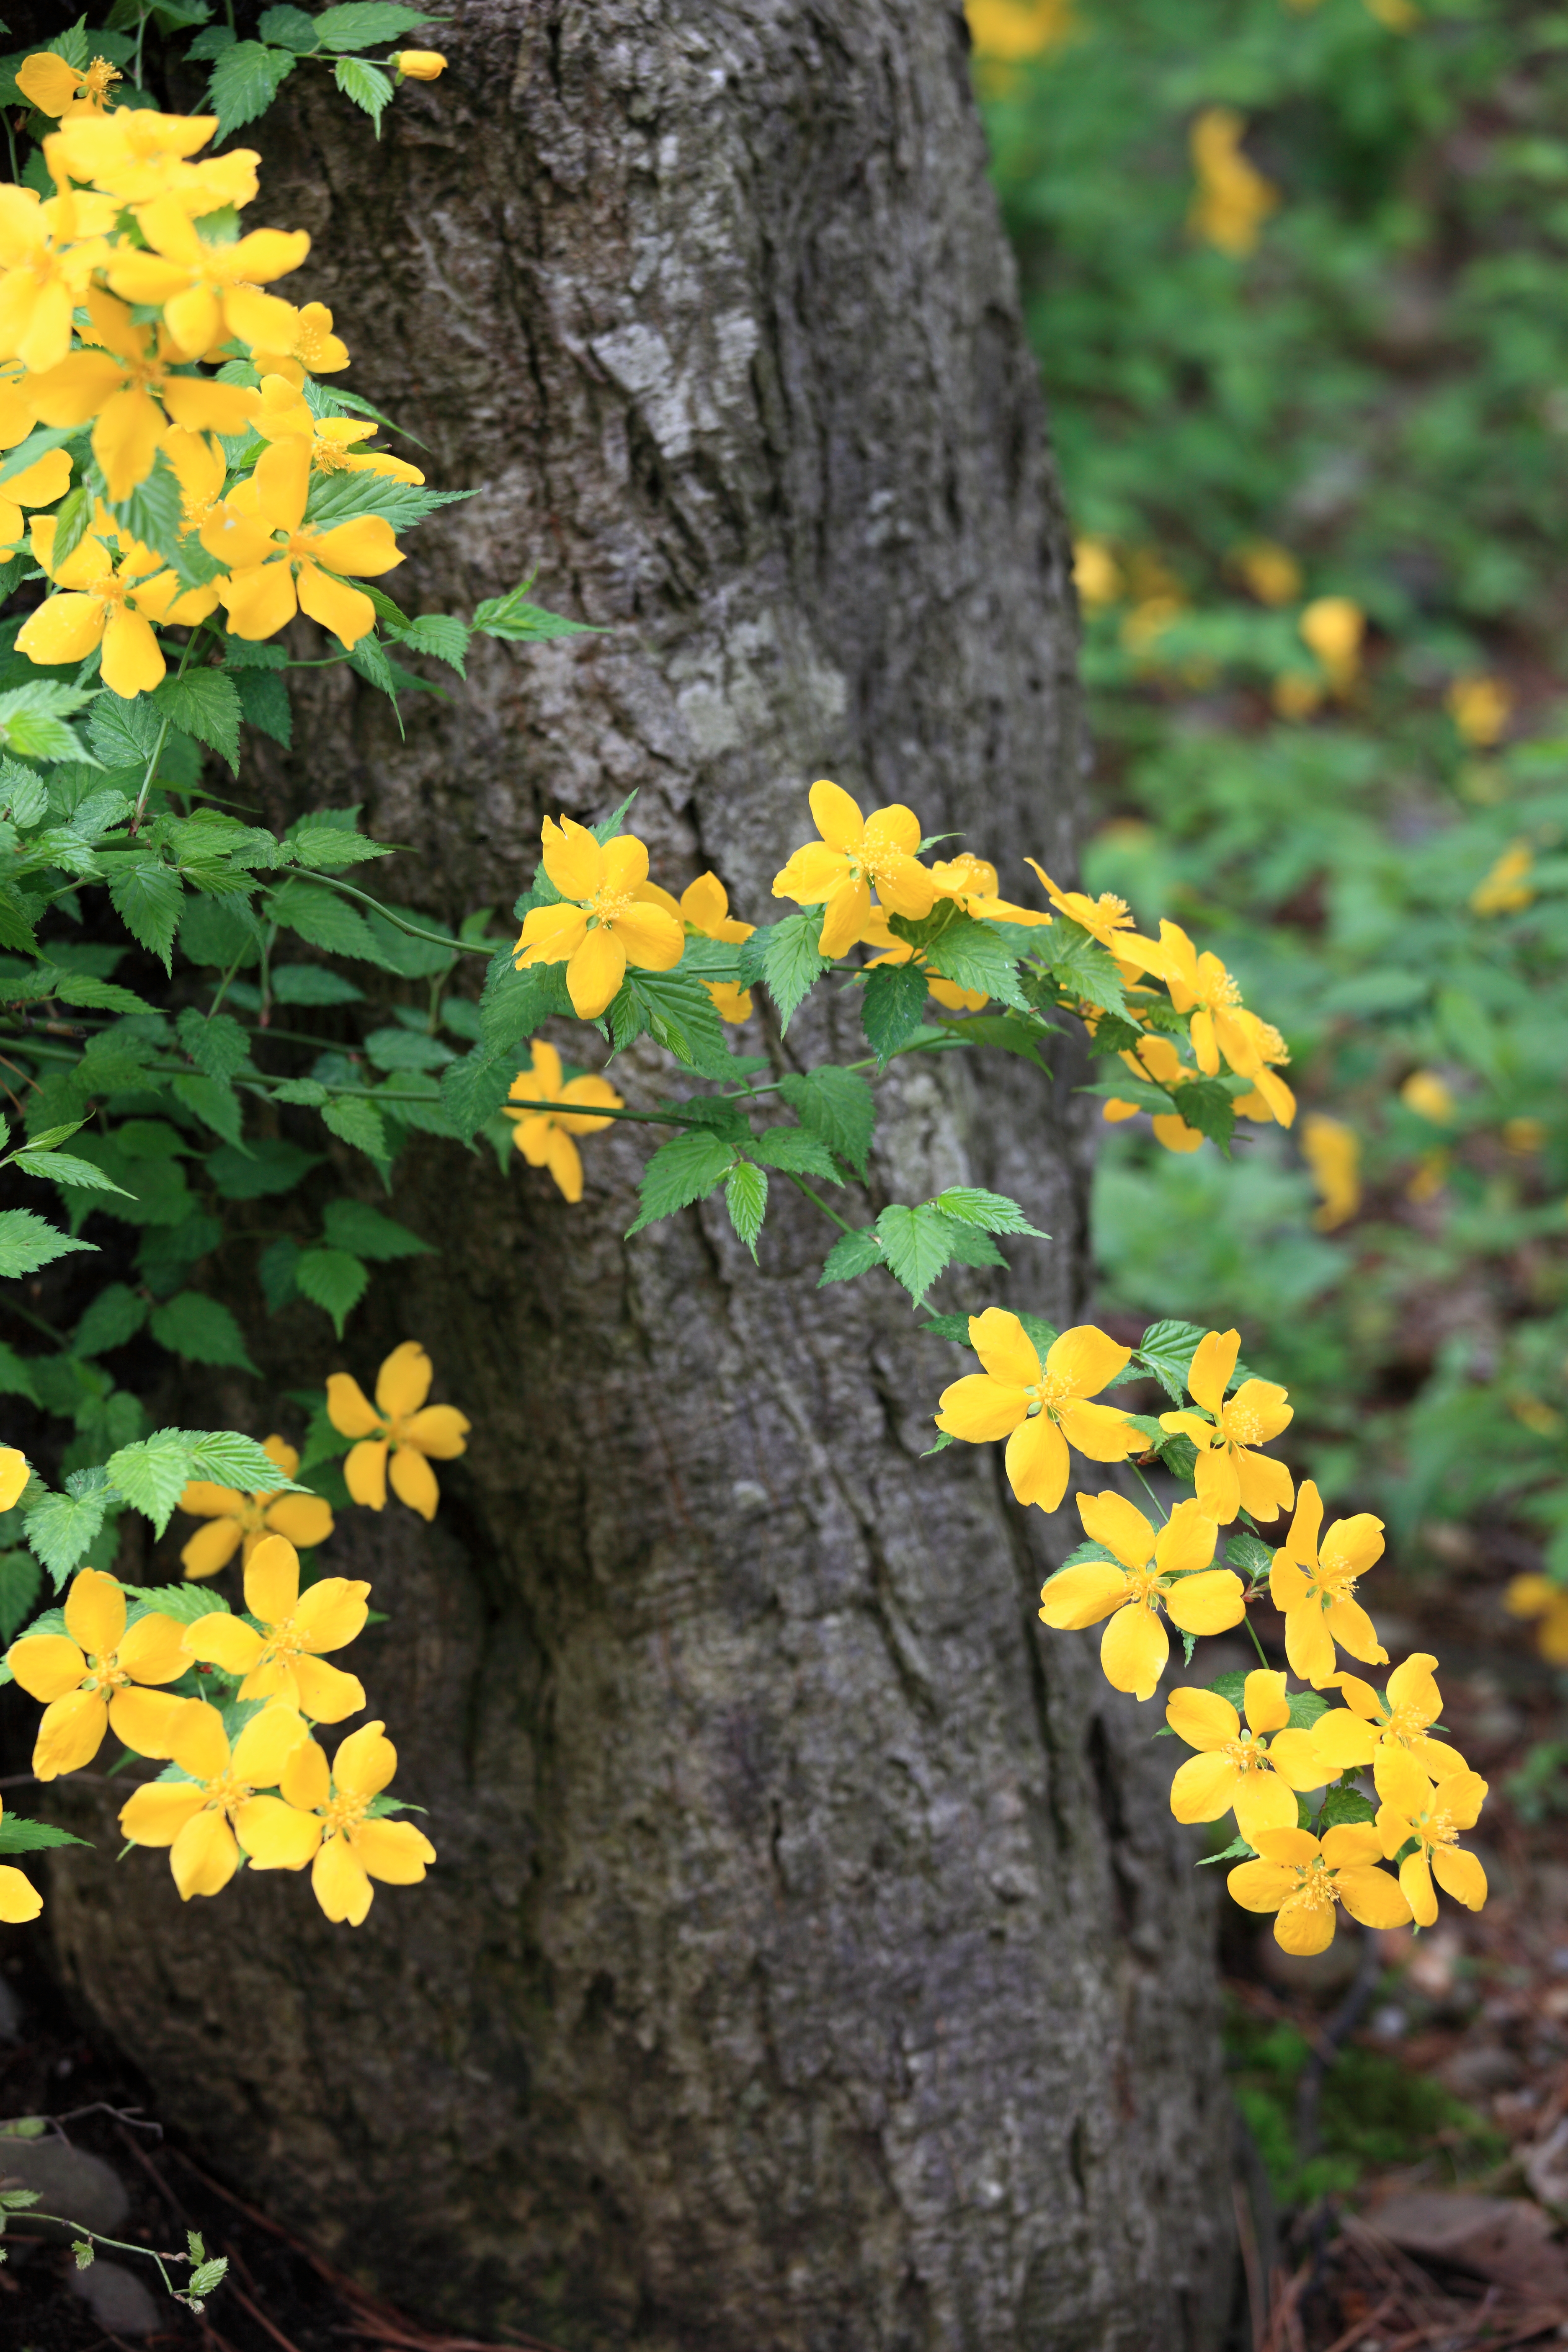
tree, blossom, plant, leaf, flower, high, autumn, botany, yellow, flora, wildflower, shrub, 5d, hires, markii, hi, res, resolution, iwate, morioka, japanesekerria, ichinokuratei, flowering plant, land plant